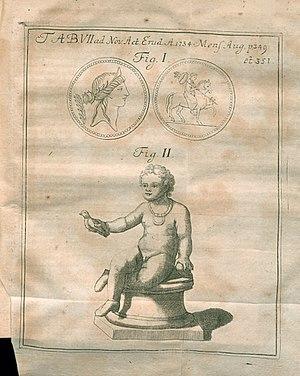
Francesco de Ficoroni est un archéologue, antiquaire et collectionneur d'art-érudit italien, découvreur de la cistae italo-étrusque qui porte maintenant son nom : la Cista Ficoroni.